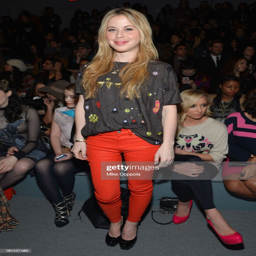
figure skater attends the fashion show during fashion week .